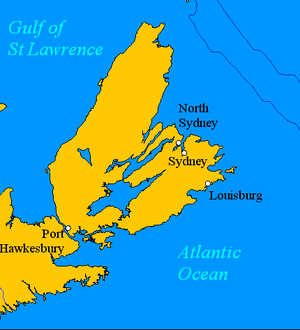
carte plus précise du Cap-Breton